Dronning Louises Bro

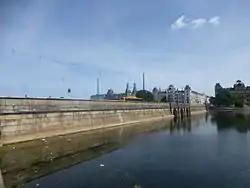

Dronning Louises Bro (English: Queen Louise's Bridge) is a bridge across The Lakes in central Copenhagen, Denmark. It joins Frederiksborggade in Indre By (city centre) with Nørrebrogade in Nørrebro and separates Sortedam Lake (Sortedam Sø) to the northeast from Peblinge Lake (Peblinge Sø) to the south west.